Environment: real
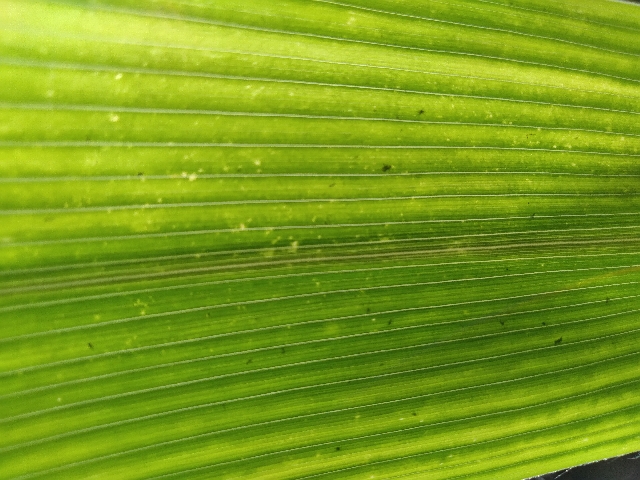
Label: lethal_necrosis